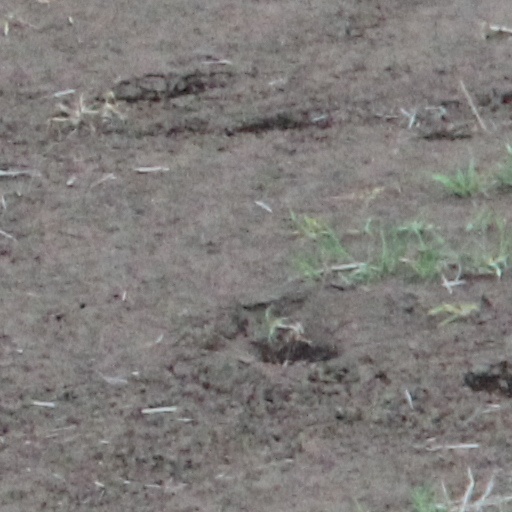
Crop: wheat